Auriga

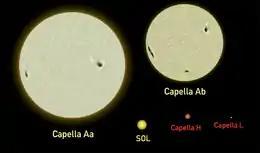
A size comparison of the four stars in the Capella system and the Sun.

Traditionally, illustrations of Auriga represent it as a chariot and its driver. The charioteer holds a goat over his left shoulder and has two kids under his left arm; he holds the reins to the chariot in his right hand. However, depictions of Auriga have been inconsistent over the years. The reins in his right hand have also been drawn as a whip, though Capella is almost always over his left shoulder and the Kids under his left arm. The 1488 atlas "Hyginus" deviated from this typical depiction by showing a four-wheeled cart driven by Auriga, who holds the reins of two oxen, a horse, and a zebra. Jacob Micyllus depicted Auriga in his "Hyginus" of 1535 as a charioteer with a two-wheeled cart, powered by two horses and two oxen. Arabic and Turkish depictions of Auriga varied wildly from those of the European Renaissance; one Turkish atlas depicted the stars of Auriga as a mule, called "Mulus clitellatus" by Johann Bayer. One unusual representation of Auriga, from 17th-century France, showed Auriga as Adam kneeling on the Milky Way, with a goat wrapped around his shoulders.